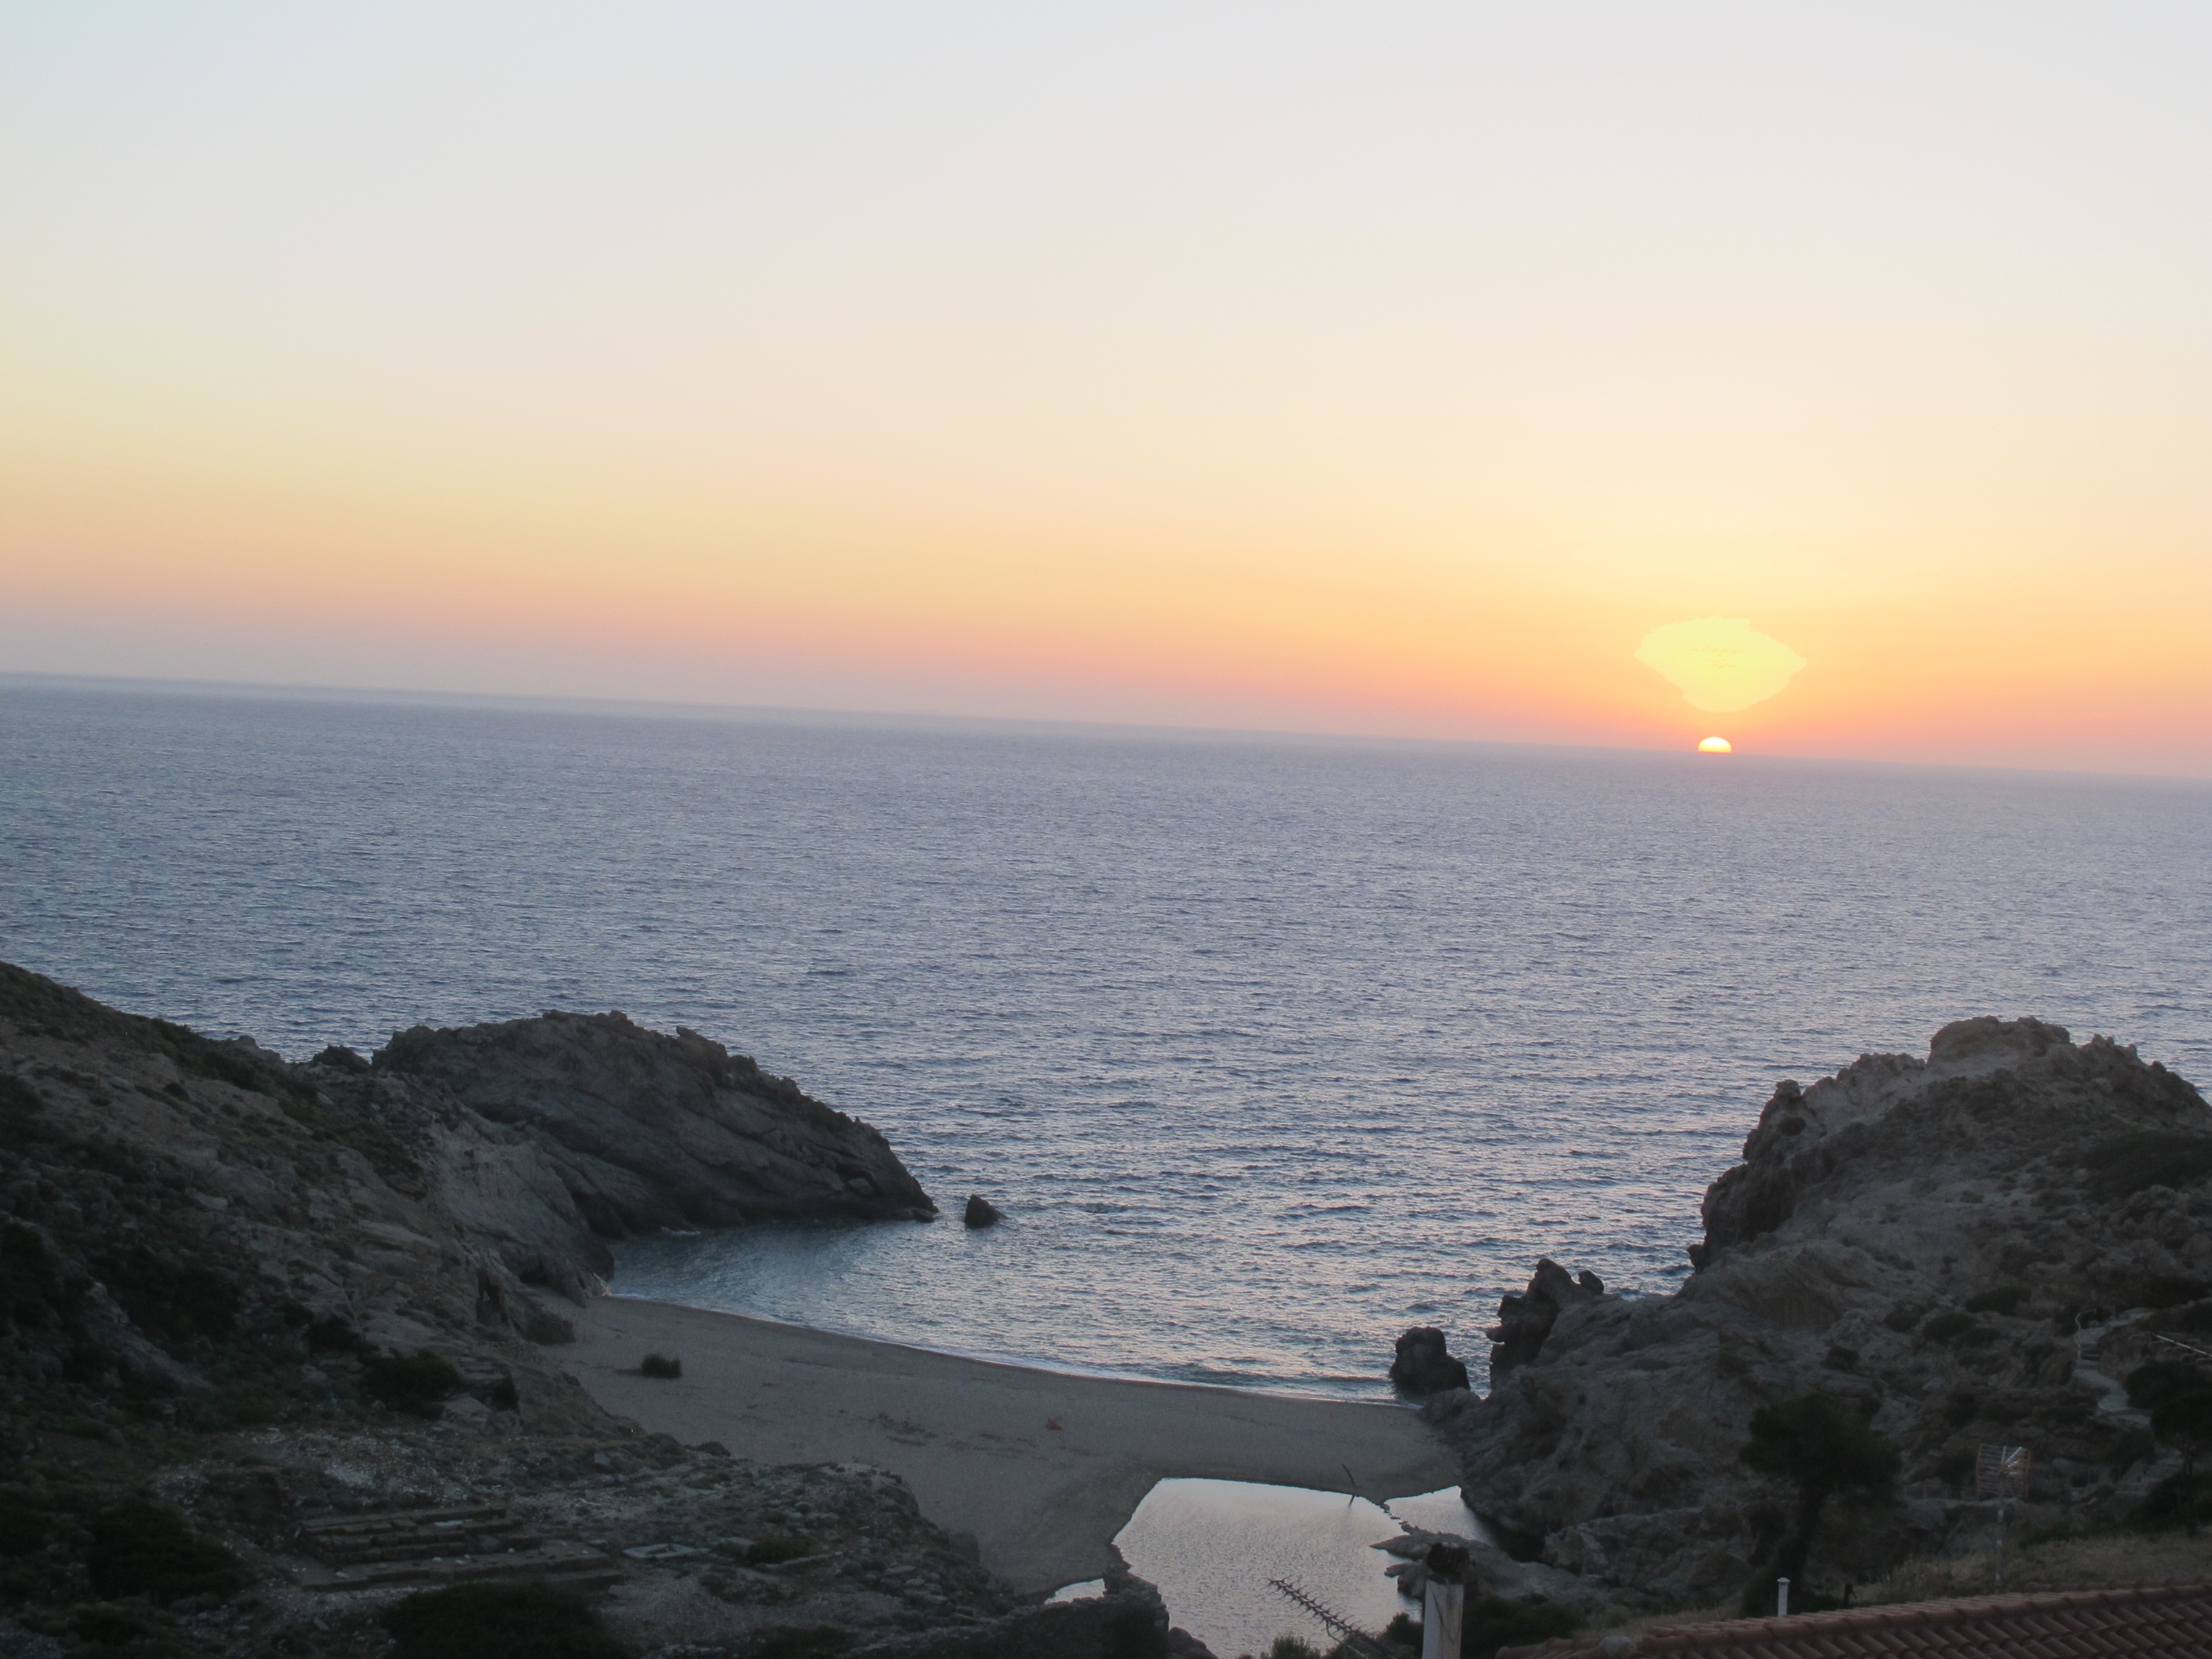
beach, sea, coast, rock, ocean, horizon, sunrise, sunset, morning, shore, wave, dawn, cliff, dusk, evening, tower, bay, terrain, body of water, cape, wind wave